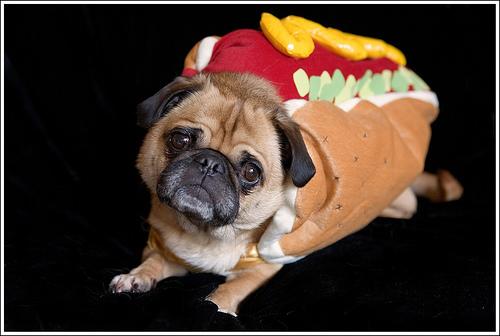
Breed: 798-n000130-pug